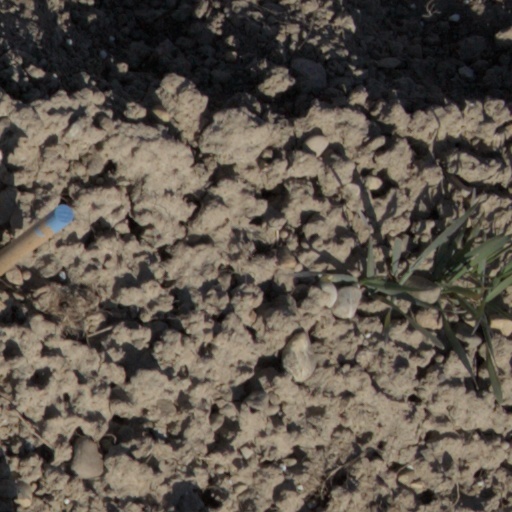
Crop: wheat